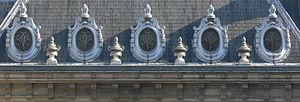
Bibliothèque nationale de France (Richelieu). Oeils de boeuf donnant sur la cour Vivienne